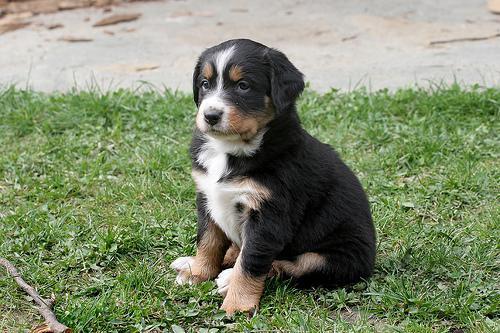
Appenzeller